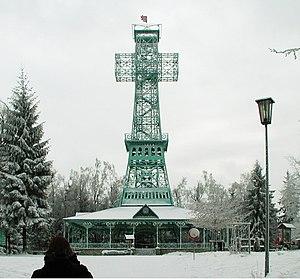
Cet article recense les croix monumentales les plus hautes.
La Croix du comte Joseph est une tour panoramique de 38 m de haut, construite sur le Grand Auerberg, entre Stolberg et Straßberg en Allemagne. Construite en treillis d'acier, elle a une forme de croix double, pèse entre 123 tonnes et 125 tonnes et tient debout grâce à environ 100 000 rivets.